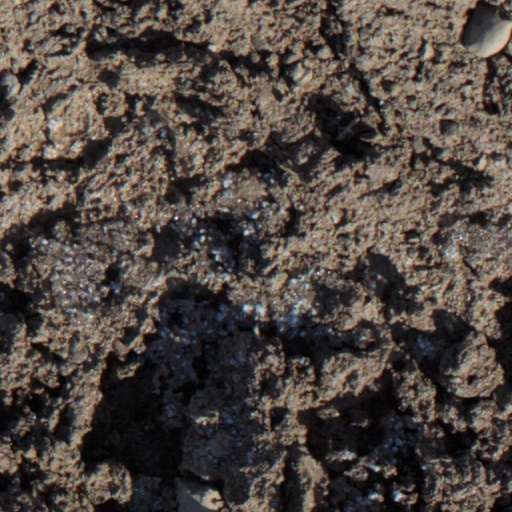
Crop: wheat